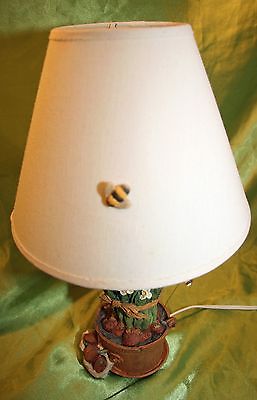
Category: lamp